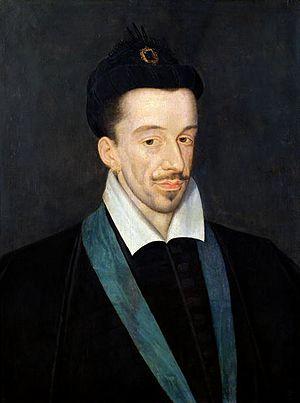
Henri III, né le 19 septembre 1551 à Fontainebleau et mort assassiné le 2 août 1589 à Saint-Cloud, est roi de Pologne sous le nom d'Henri Iᵉʳ de 1573 à 1575 et roi de France de 1574 à 1589. Il est le dernier roi de la dynastie des Valois.
François Viète, ou François Viette, en latin Franciscus Vieta, est un mathématicien français, né à Fontenay-le-Comte en 1540 et mort à Paris le 23 février 1603.
François Quesnel, est un peintre et dessinateur français.
Nogent-le-Roi est une commune française située dans le département d'Eure-et-Loir en région Centre-Val de Loire.
La Chapelle royale était une institution religieuse relevant du roi de France, destinée à chanter et jouer dans les offices religieux royaux. La célébration chantée des offices religieux a certainement toujours fait partie du christianisme. Lorsque Clovis fonde le royaume Franc, il se convertit au christianisme et il crée à ses côtés une institution pour la célébration des offices royaux ; la Chapelle royale est née. Au fil des siècles, elle sera composée d'ecclésiastiques et de laïcs, elle étendra son rôle en fournissant des évêques et en éduquant les futurs rois de France, qu'elle accompagnera tout au long de l'histoire jusqu'à sa disparition, avec la monarchie d'Ancien Régime, dans les tourbillons de la Révolution française.